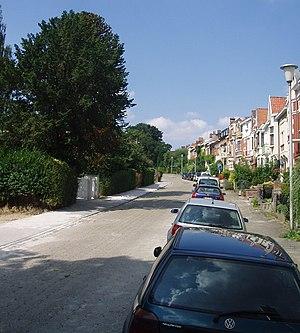
rue des Nefliers Auderghem et Watermael-Boitsfort Belgium
La rue des Néfliers est une rue bruxelloise formant la limite des communes d'Auderghem et de Watermael-Boitsfort. Elle est perpendiculaire à la rue des Pêcheries.